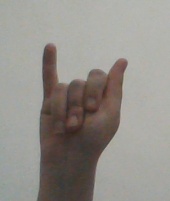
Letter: meem